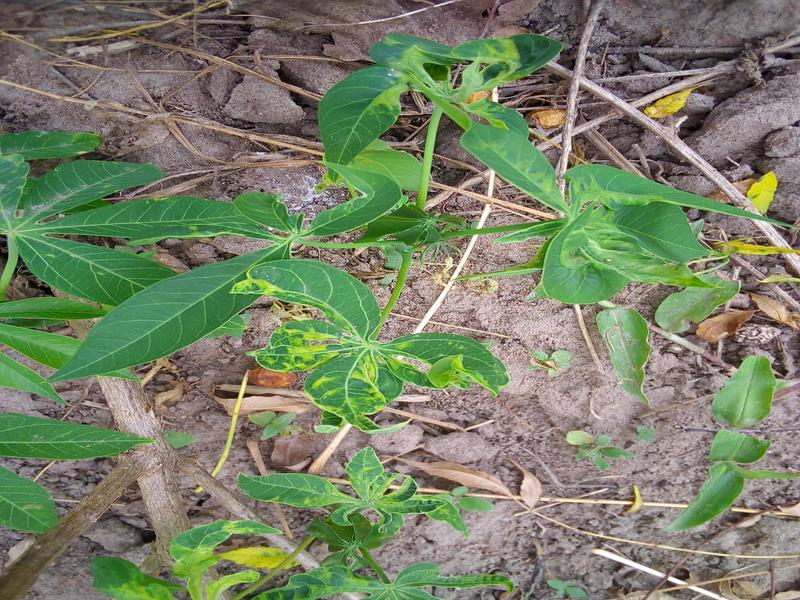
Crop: cassava
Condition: mosaic_disease